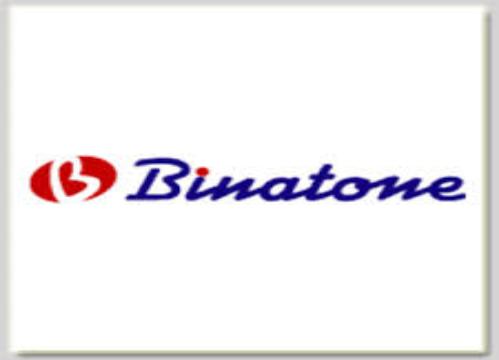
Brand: Binatone
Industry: Necessities